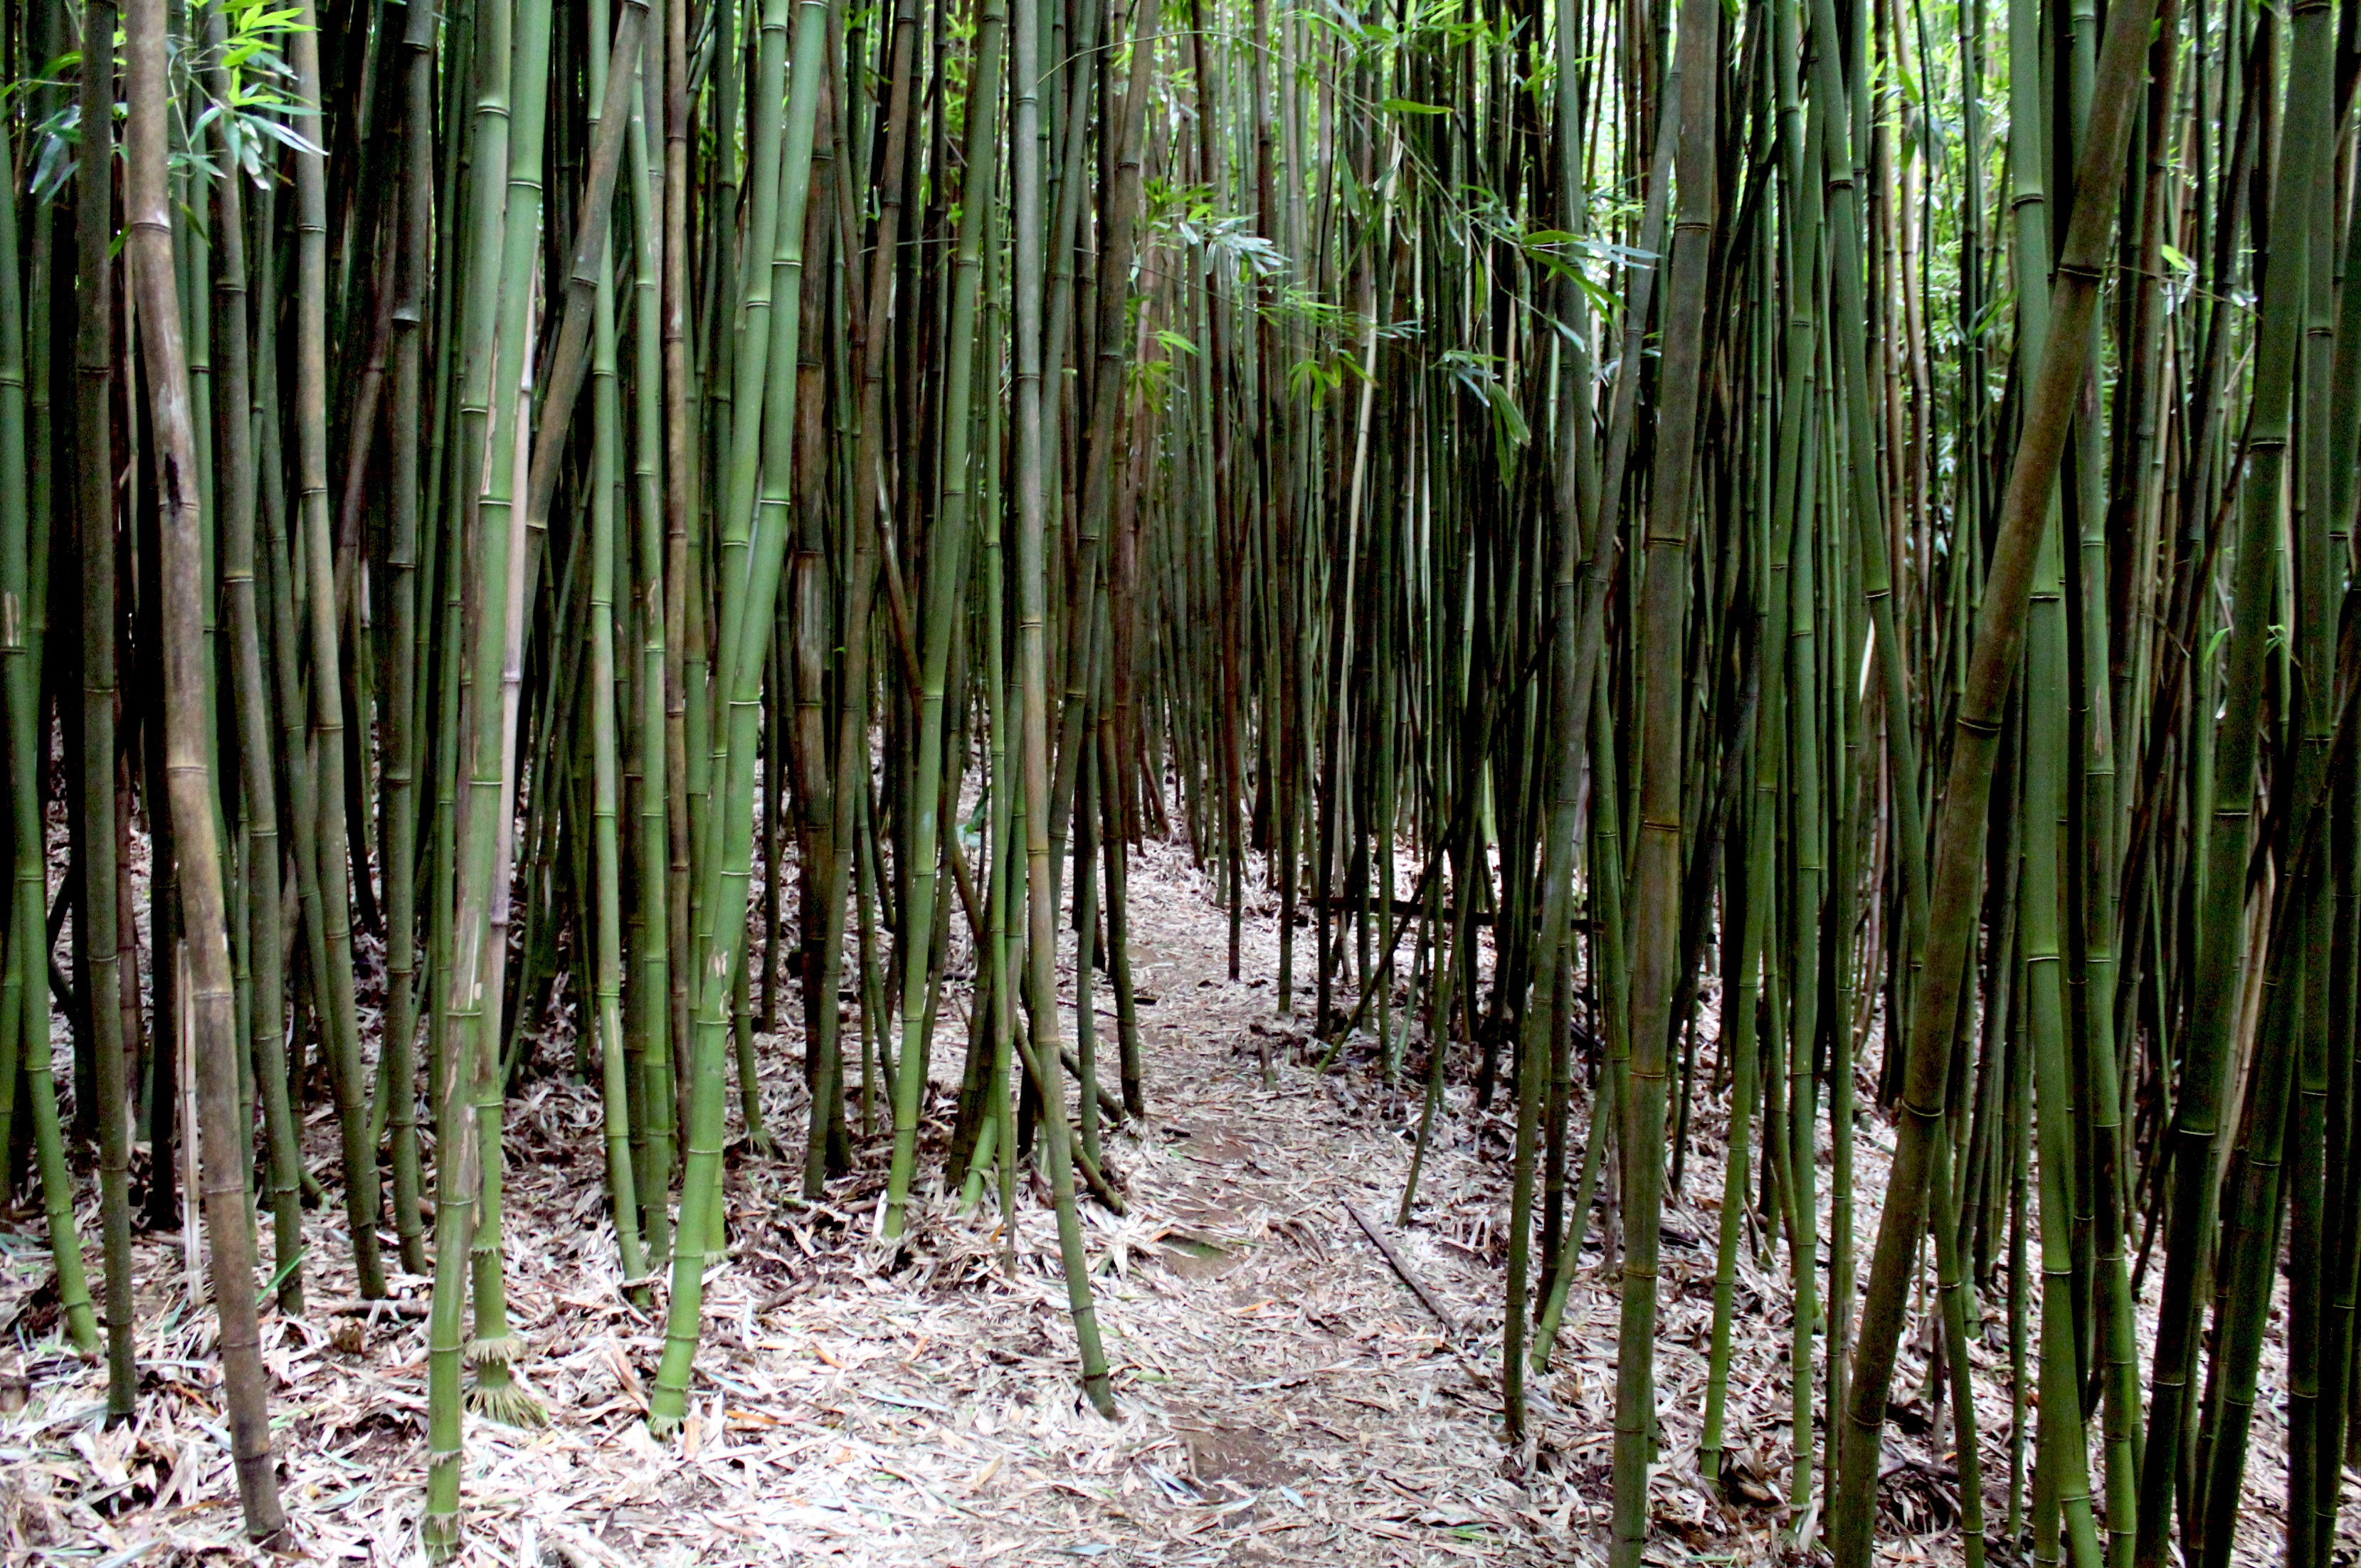
tree, forest, swamp, branch, plant, trunk, botany, wetland, woodland, habitat, bamboo, ecosystem, biome, old growth forest, natural environment, grass family, plant stem, woody plant, temperate coniferous forest